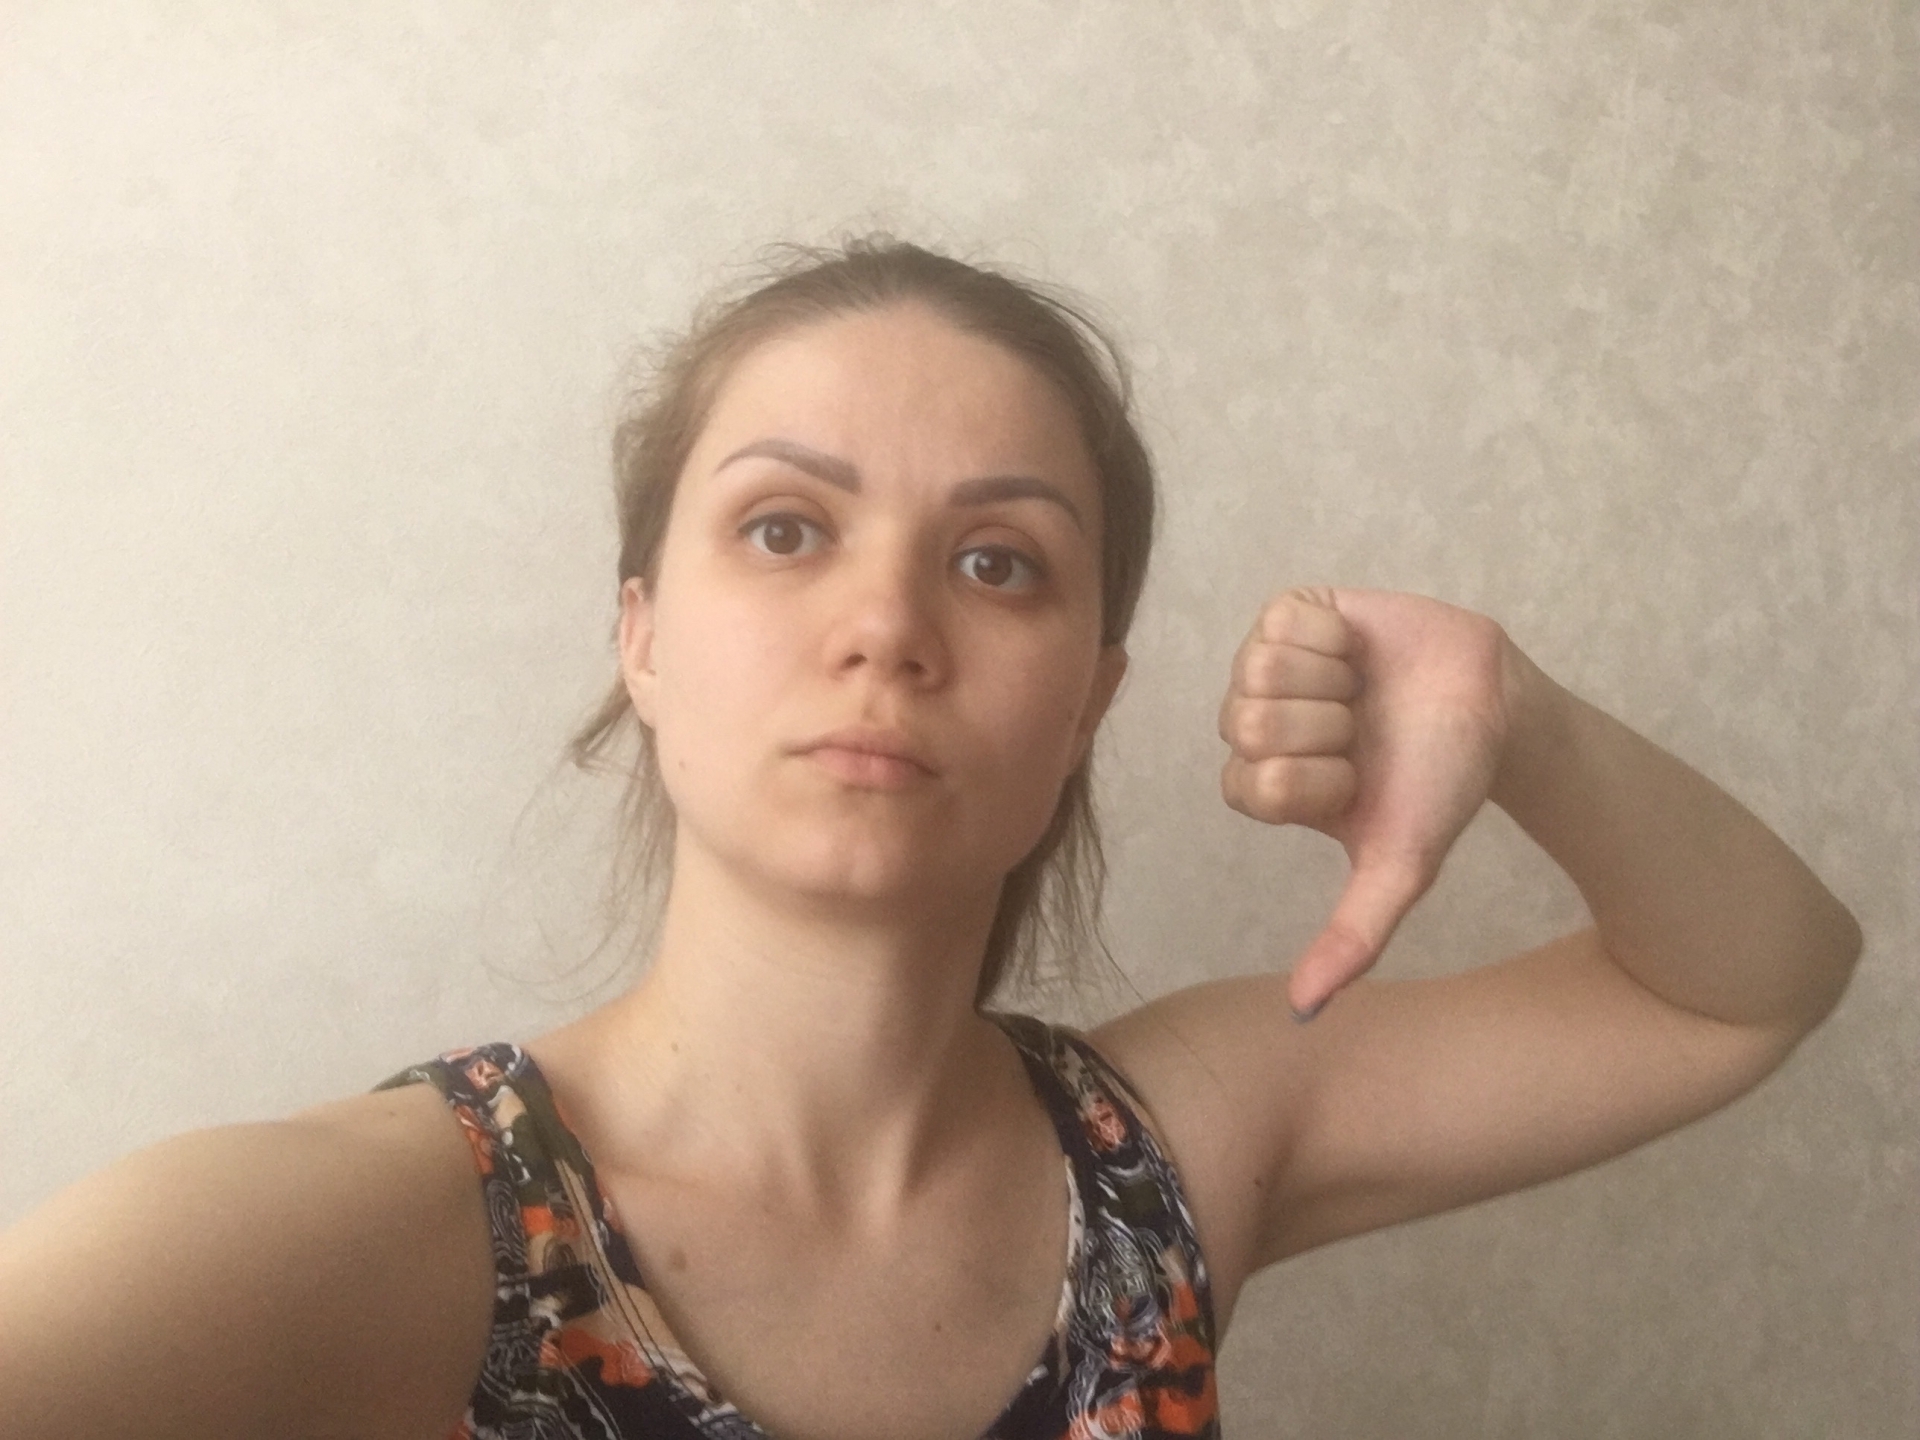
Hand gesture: dislike